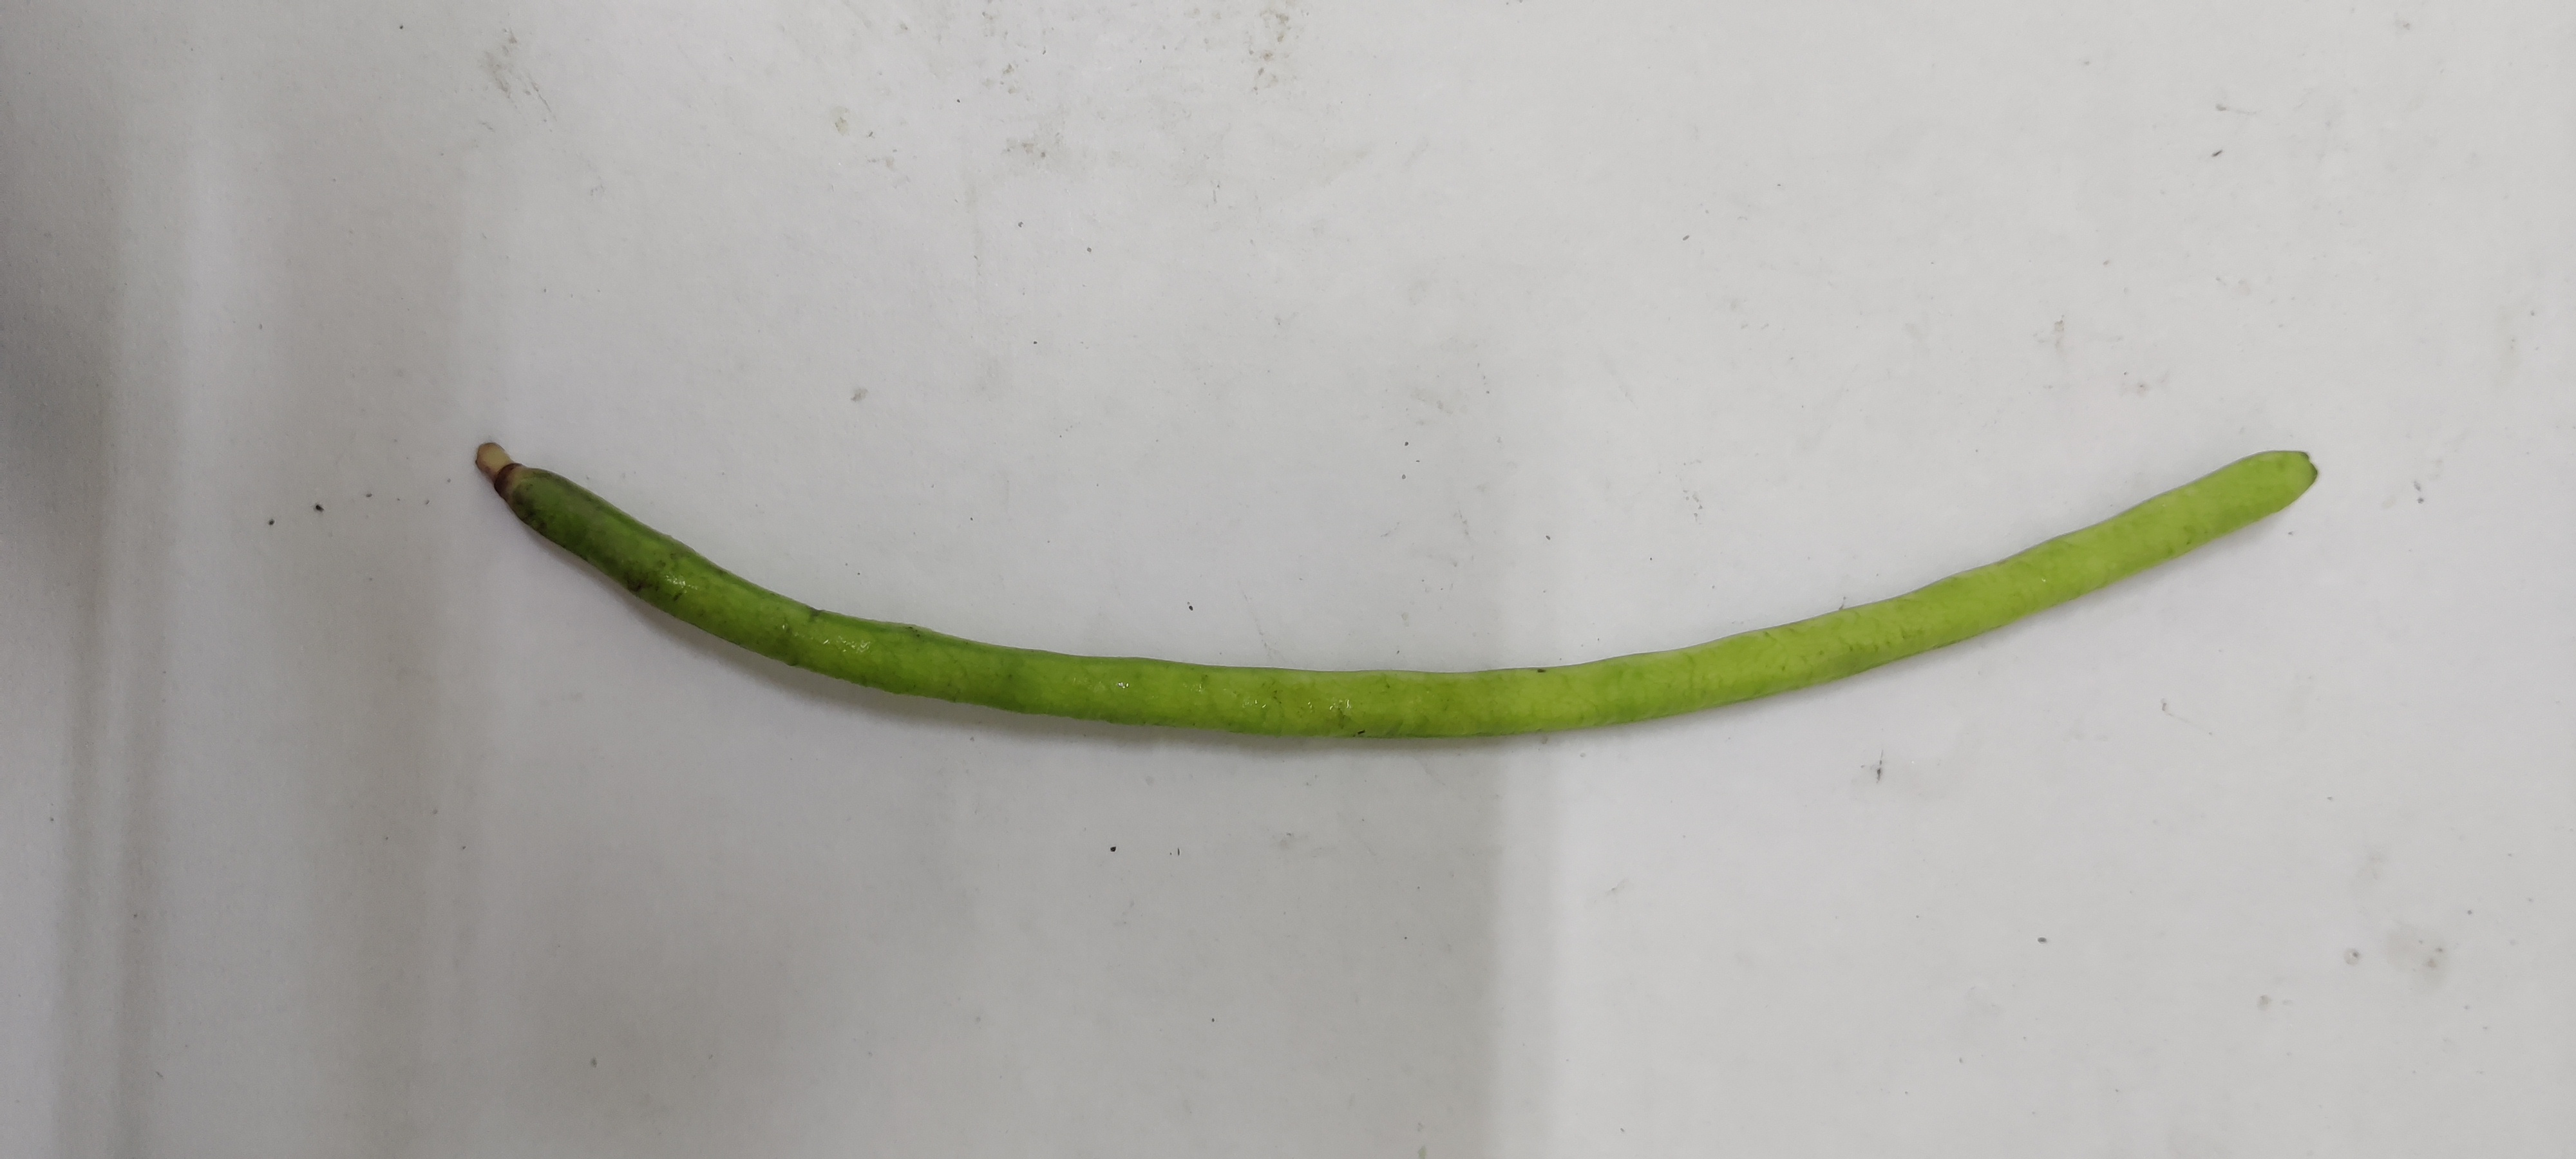
Crop: Cowpea
Condition: Fresh